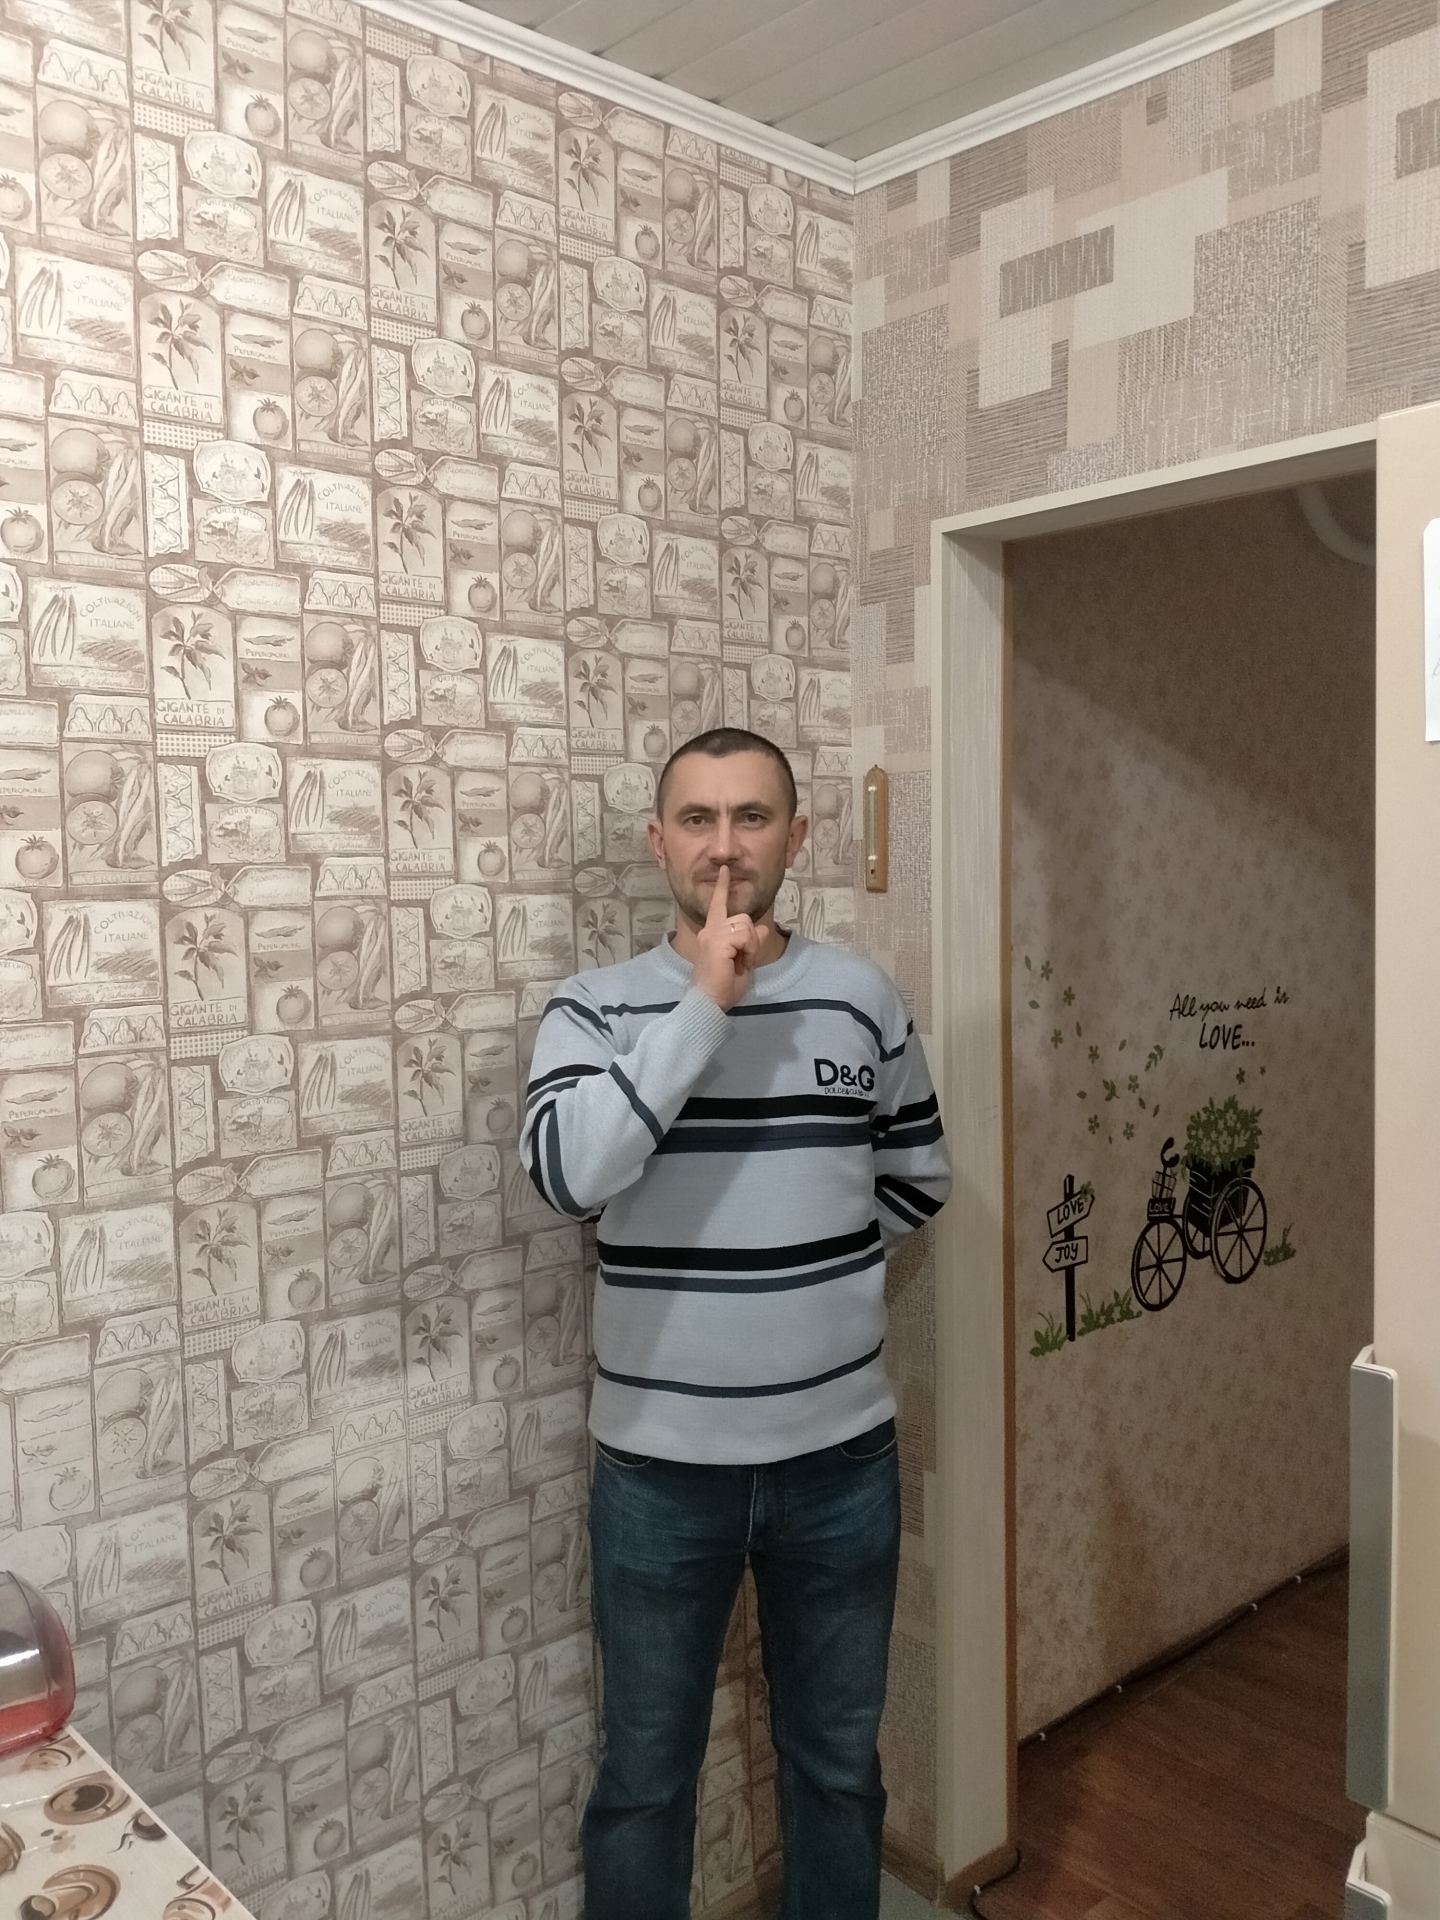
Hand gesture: mute